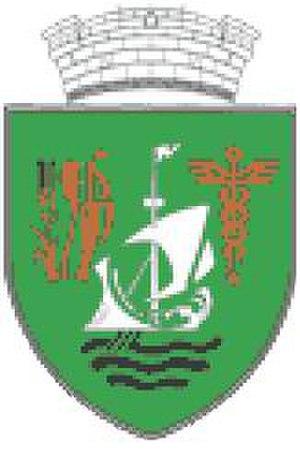
Mangalia est une ville balnéaire et industrielle de 45 000 habitants à l'année, le triple l'été, et un port de la côte roumaine sur la mer Noire, dans le județ de Constanța et dans la région historique de Dobrogée.